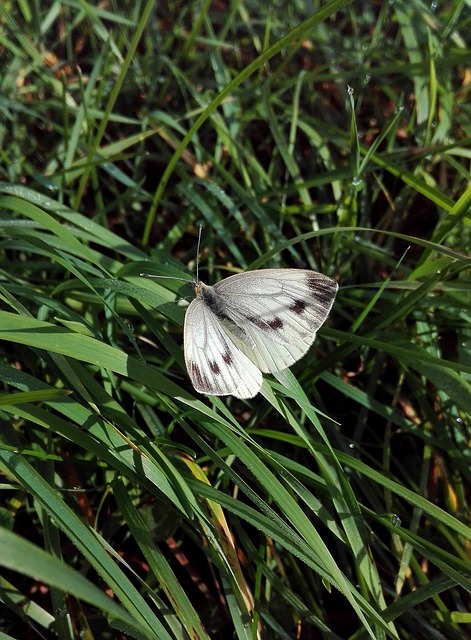
Label: butterfly